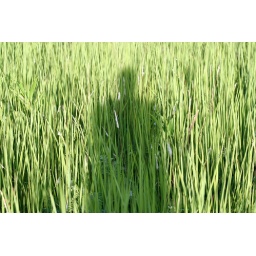
selfportrait. my shadow in the green grass